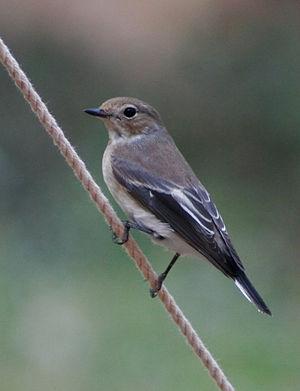
La sélection intersexuelle désigne, en biologie de l'évolution, la pression sélective exercée sur les individus d'une espèce sexuée par le choix, fait par les individus d'un des deux sexes, du ou des individu de l'autre sexe qui lui donneront des descendants. Cette forme de sélection sexuelle s'oppose à la sélection intrasexuelle, bien que ces deux mécanismes évolutifs interagissent fortement.